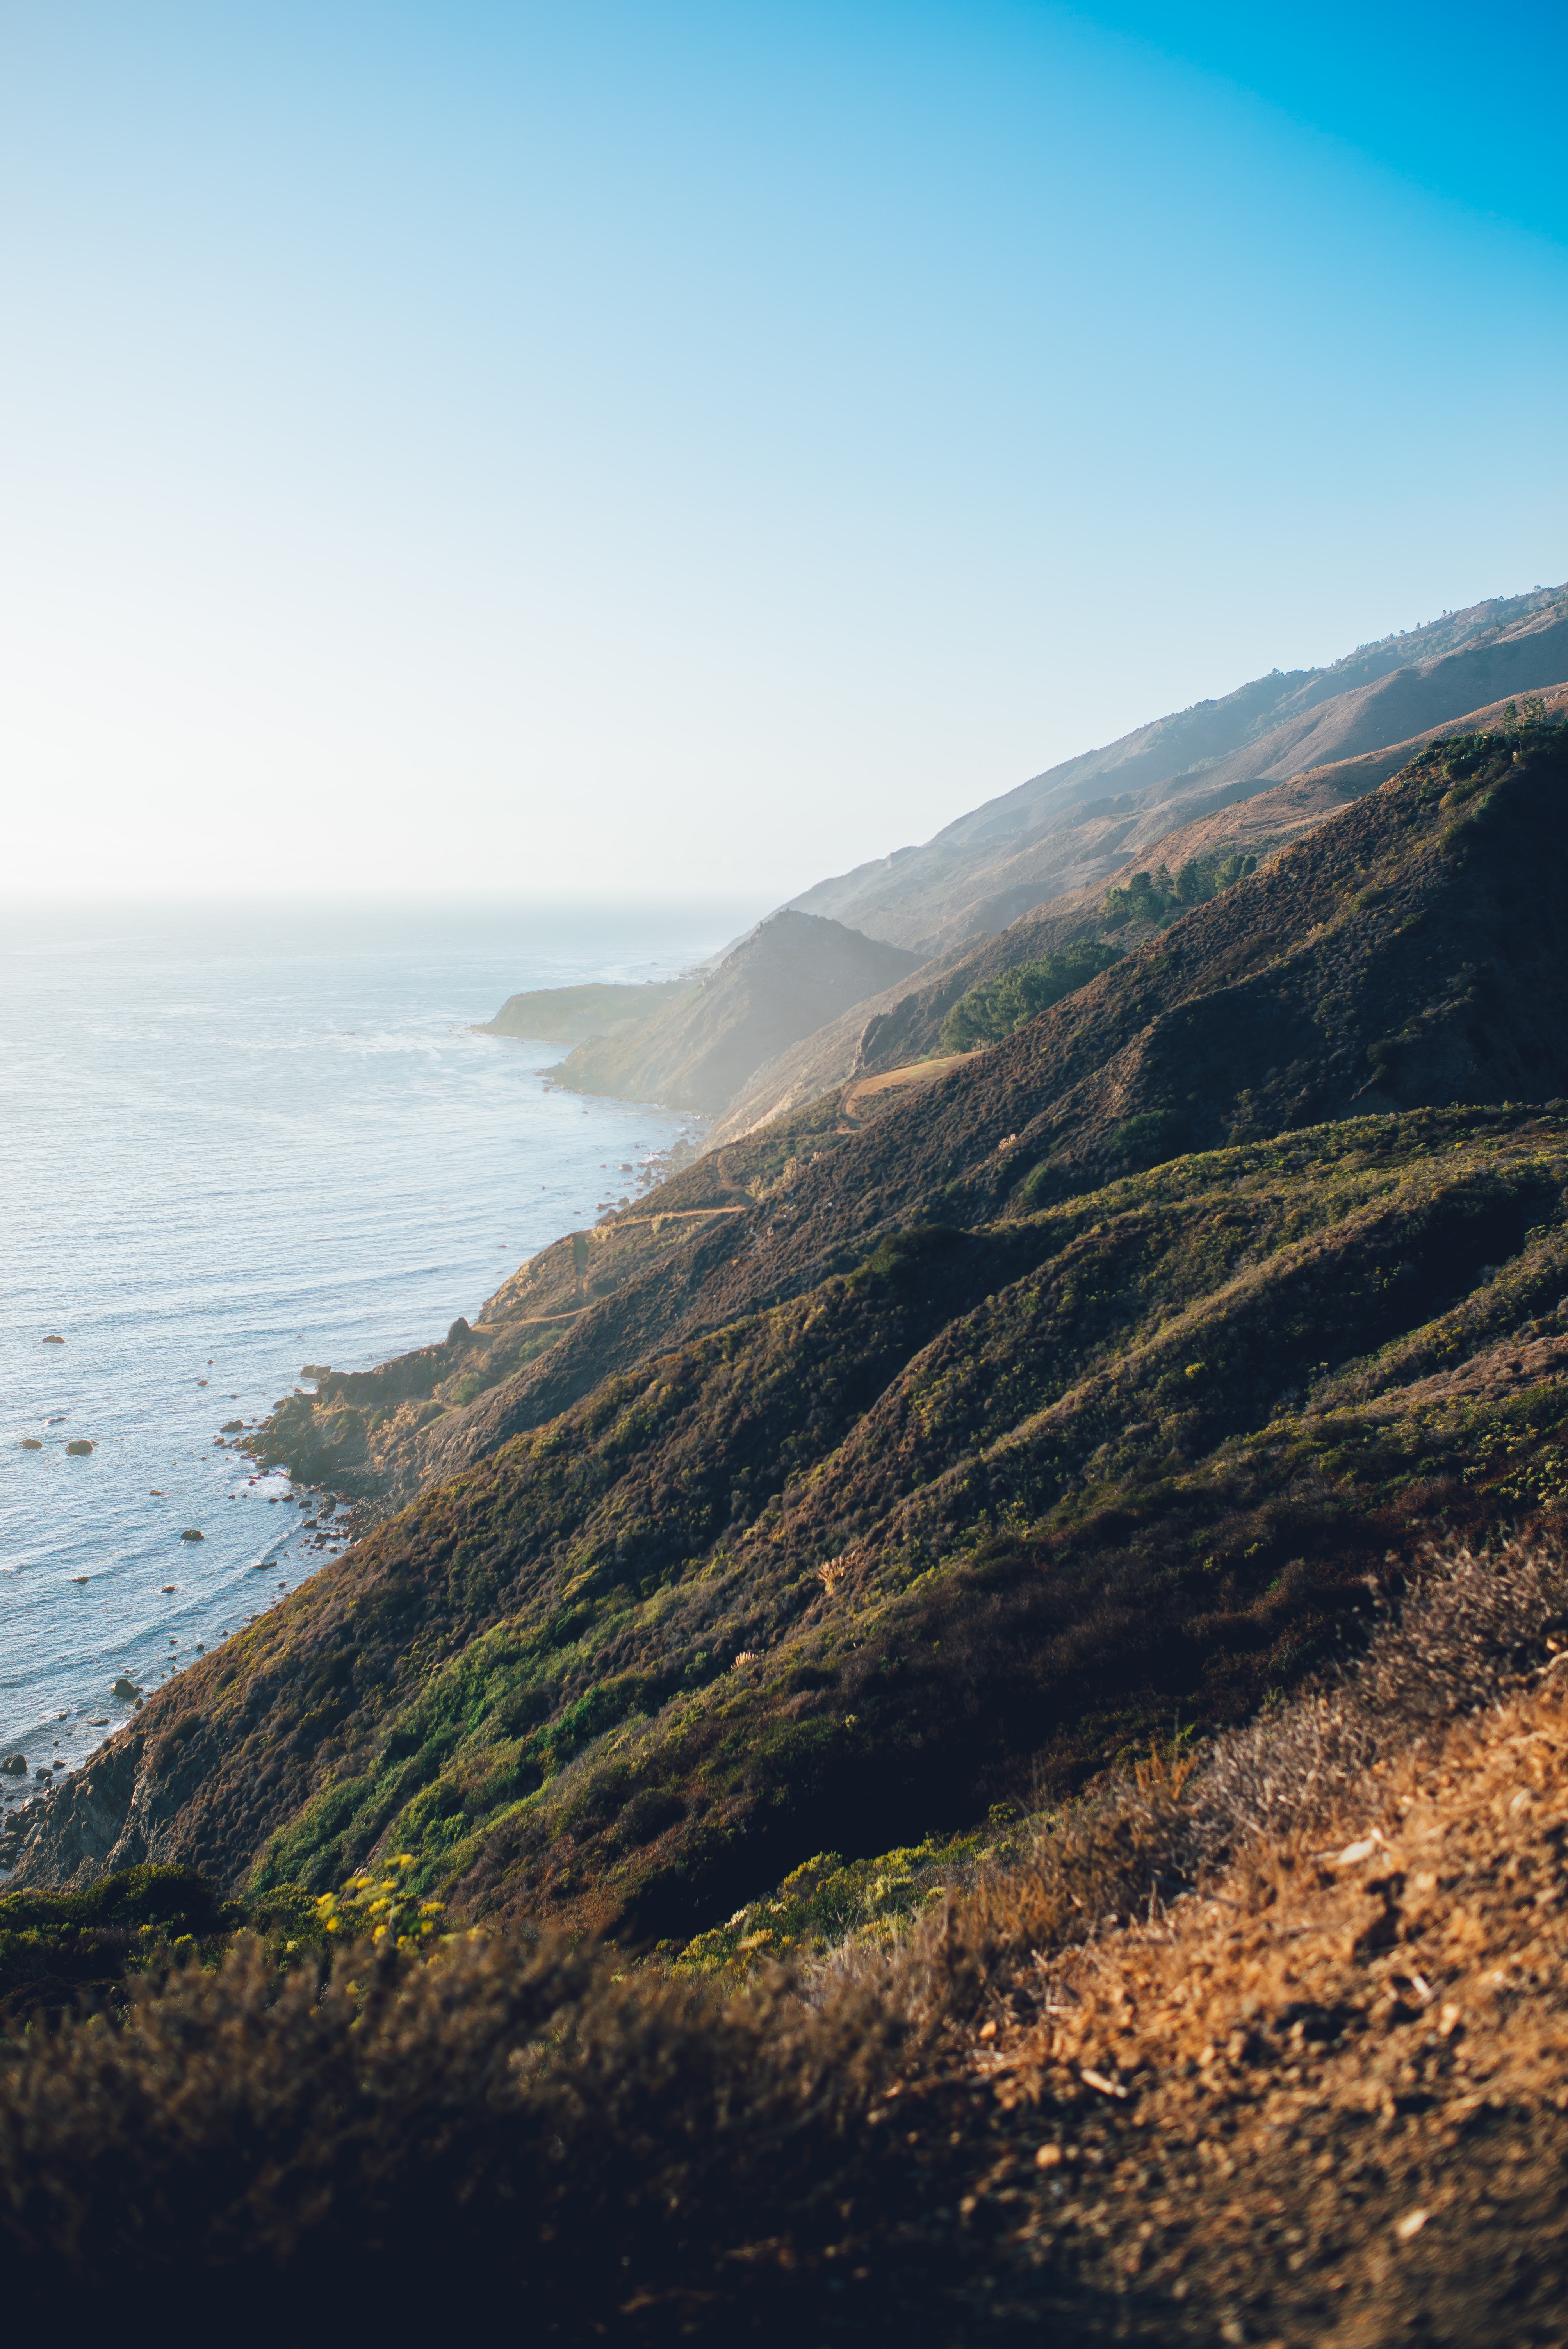
landscape, sea, coast, nature, rock, ocean, horizon, mountain, cloud, sunlight, morning, hill, wave, cliff, terrain, ridge, body of water, big sur, cape, landform, geographical feature, atmospheric phenomenon, mountainous landforms